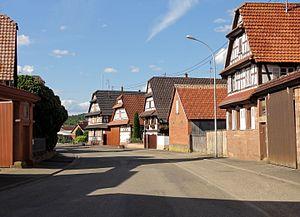
Alteckendorf est une commune française du département du Bas-Rhin en région Grand Est.